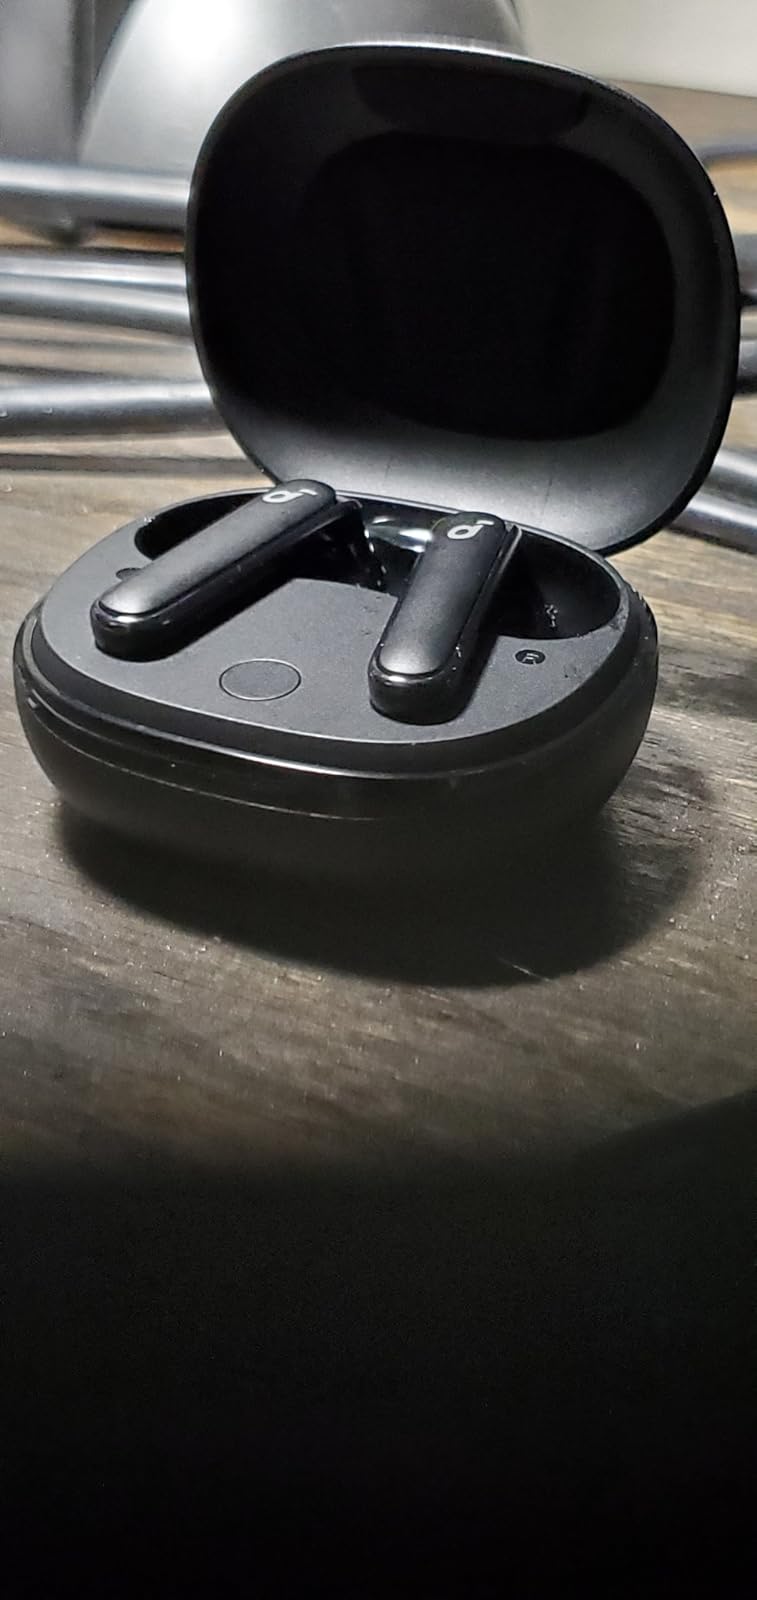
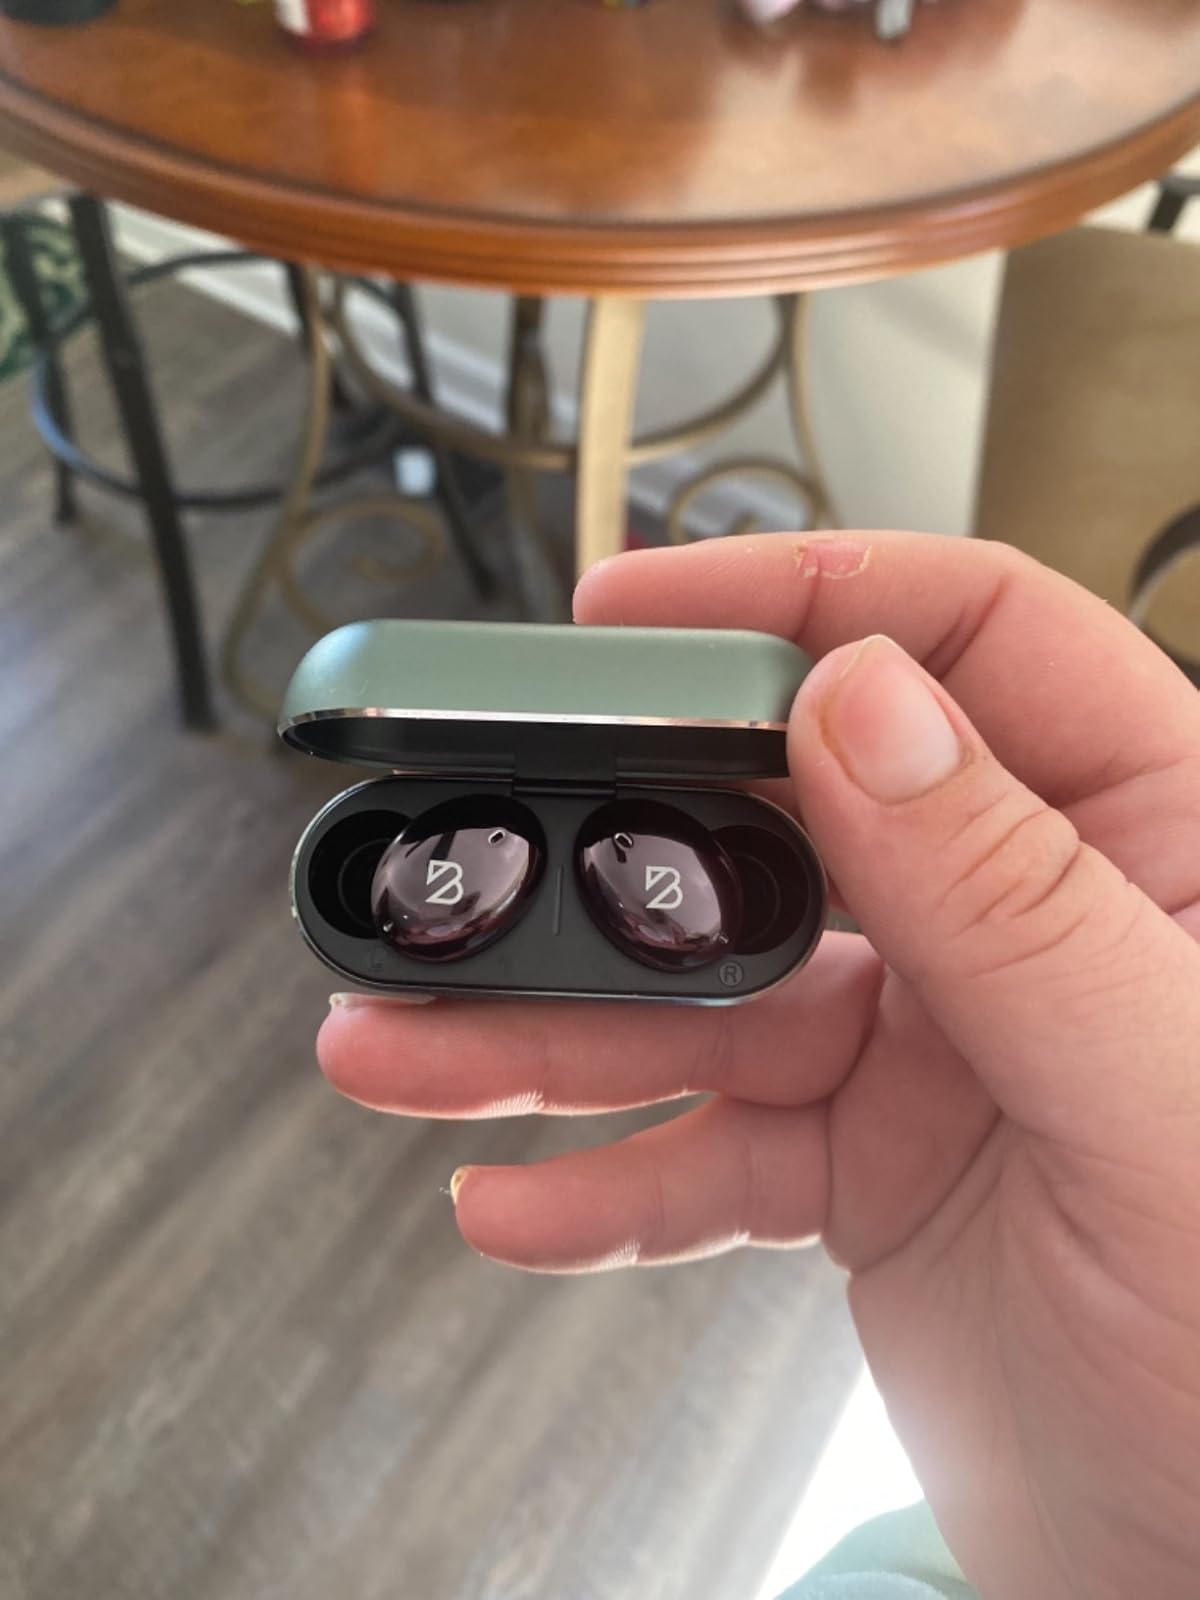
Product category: earbuds
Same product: no